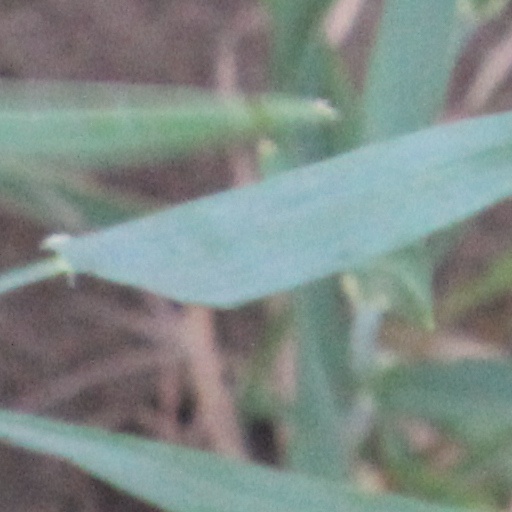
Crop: wheat